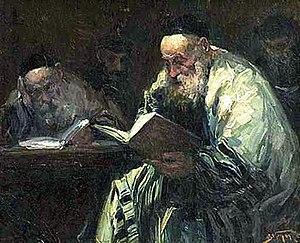
Le Talmud est l’un des textes fondamentaux du judaïsme rabbinique et la base de sa Halakha.
La Bible : Traduction du Monde Nouveau est une traduction de la Bible en langue moderne éditée et utilisée par les témoins de Jéhovah.
Adolf Behrman ou Behrmann est un peintre juif polonais né en 1876 et mort en 1943.
Le Livre de la Genèse est le premier livre de la Bible. Ce texte est fondamental pour le judaïsme et le christianisme.